Jump Force

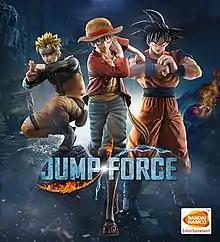
Box art featuring (from left to right) Naruto Uzumaki, Monkey D. Luffy, and Son Goku

Jump Force is a Japanese crossover fighting game developed by Spike Chunsoft and published by Bandai Namco Entertainment, featuring characters from various manga series featured in Shueisha's "Weekly Shōnen Jump" anthology in celebration of the magazine's 50th anniversary. The game was released on February 14, 2019 in Japan for PlayStation 4 and Xbox One, and the following day worldwide in addition to Windows. A Nintendo Switch port was released worldwide on August 28, 2020. The game received mixed reviews from critics, with criticism being directed towards its story, gameplay, and failure to deliver its promises upon launch. Due to the disappointing sales upon release, the game was delisted from all digital storefronts on February 8, 2022, with its online services shutting down on August 24, 2022.